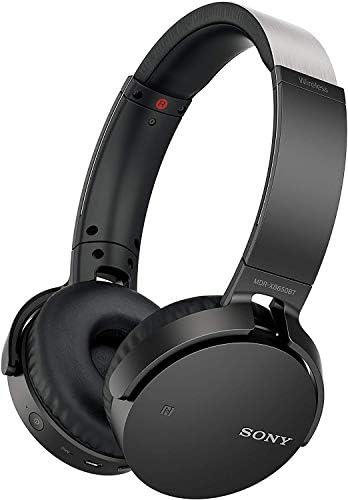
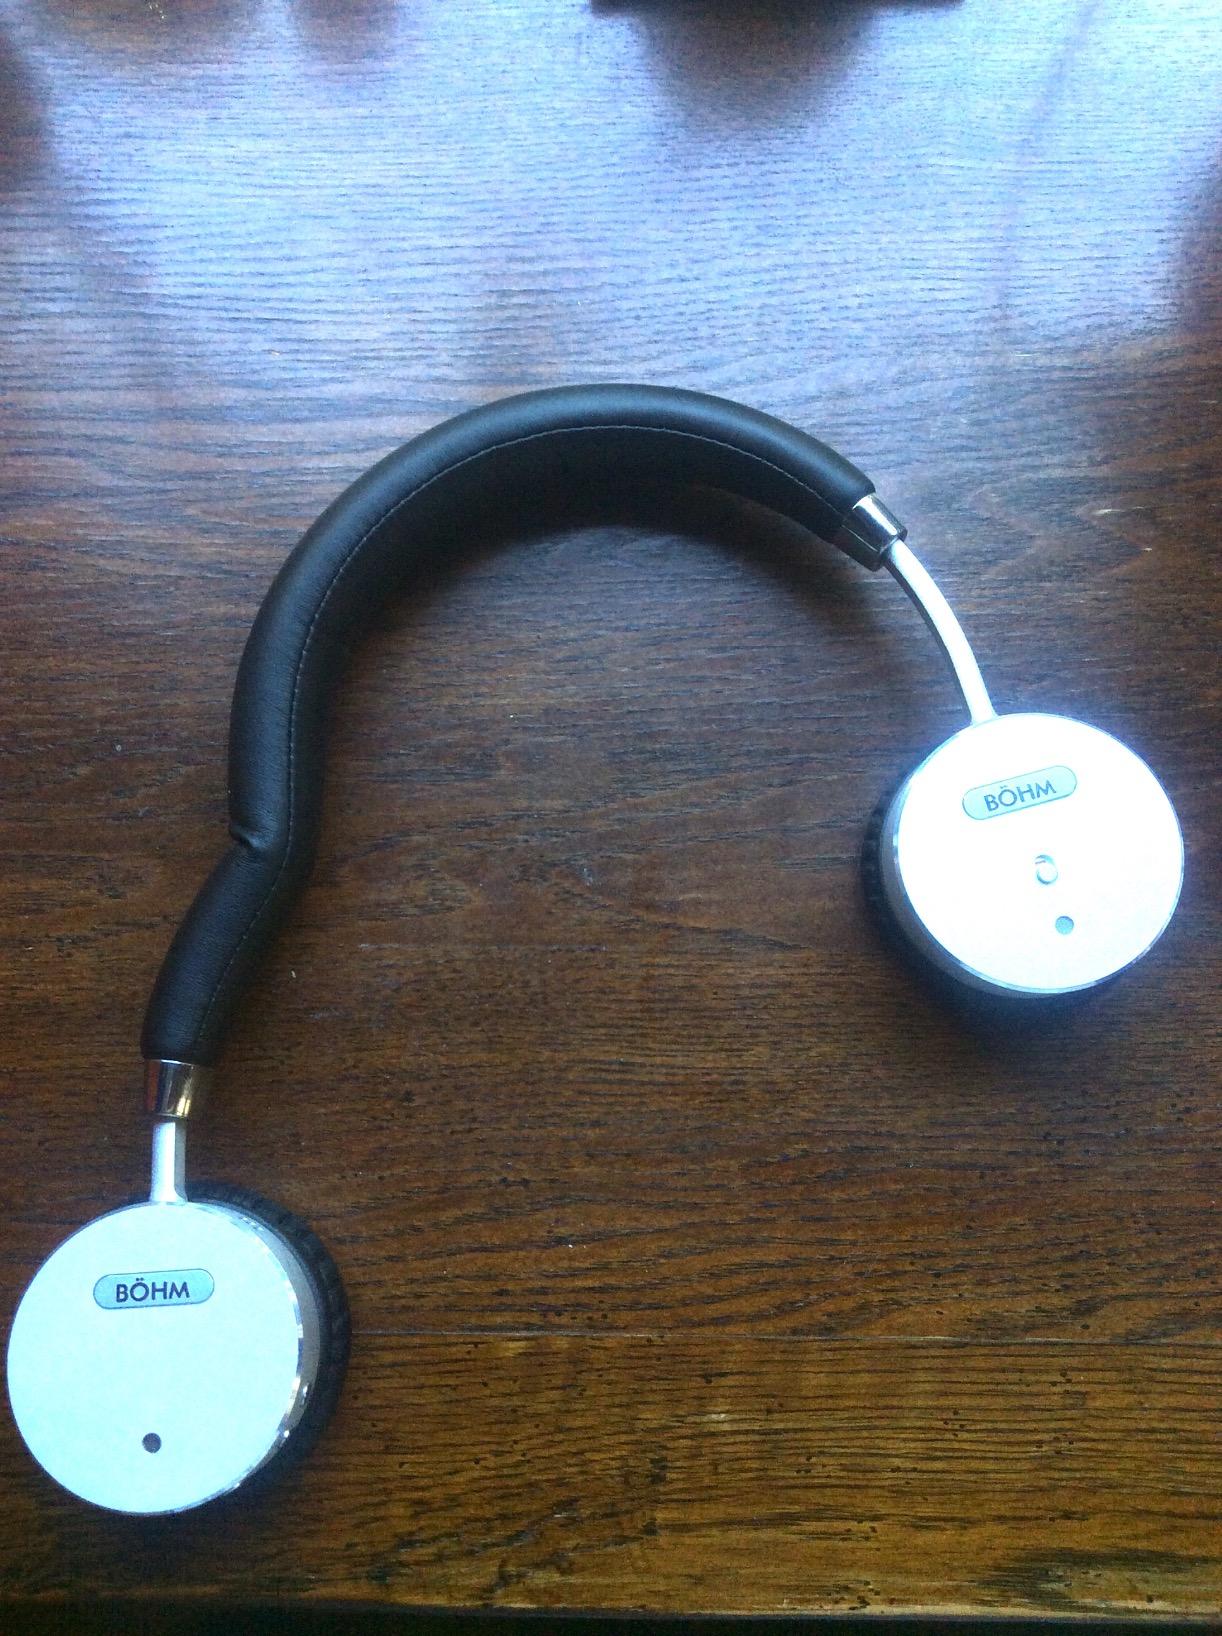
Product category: headphones
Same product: no